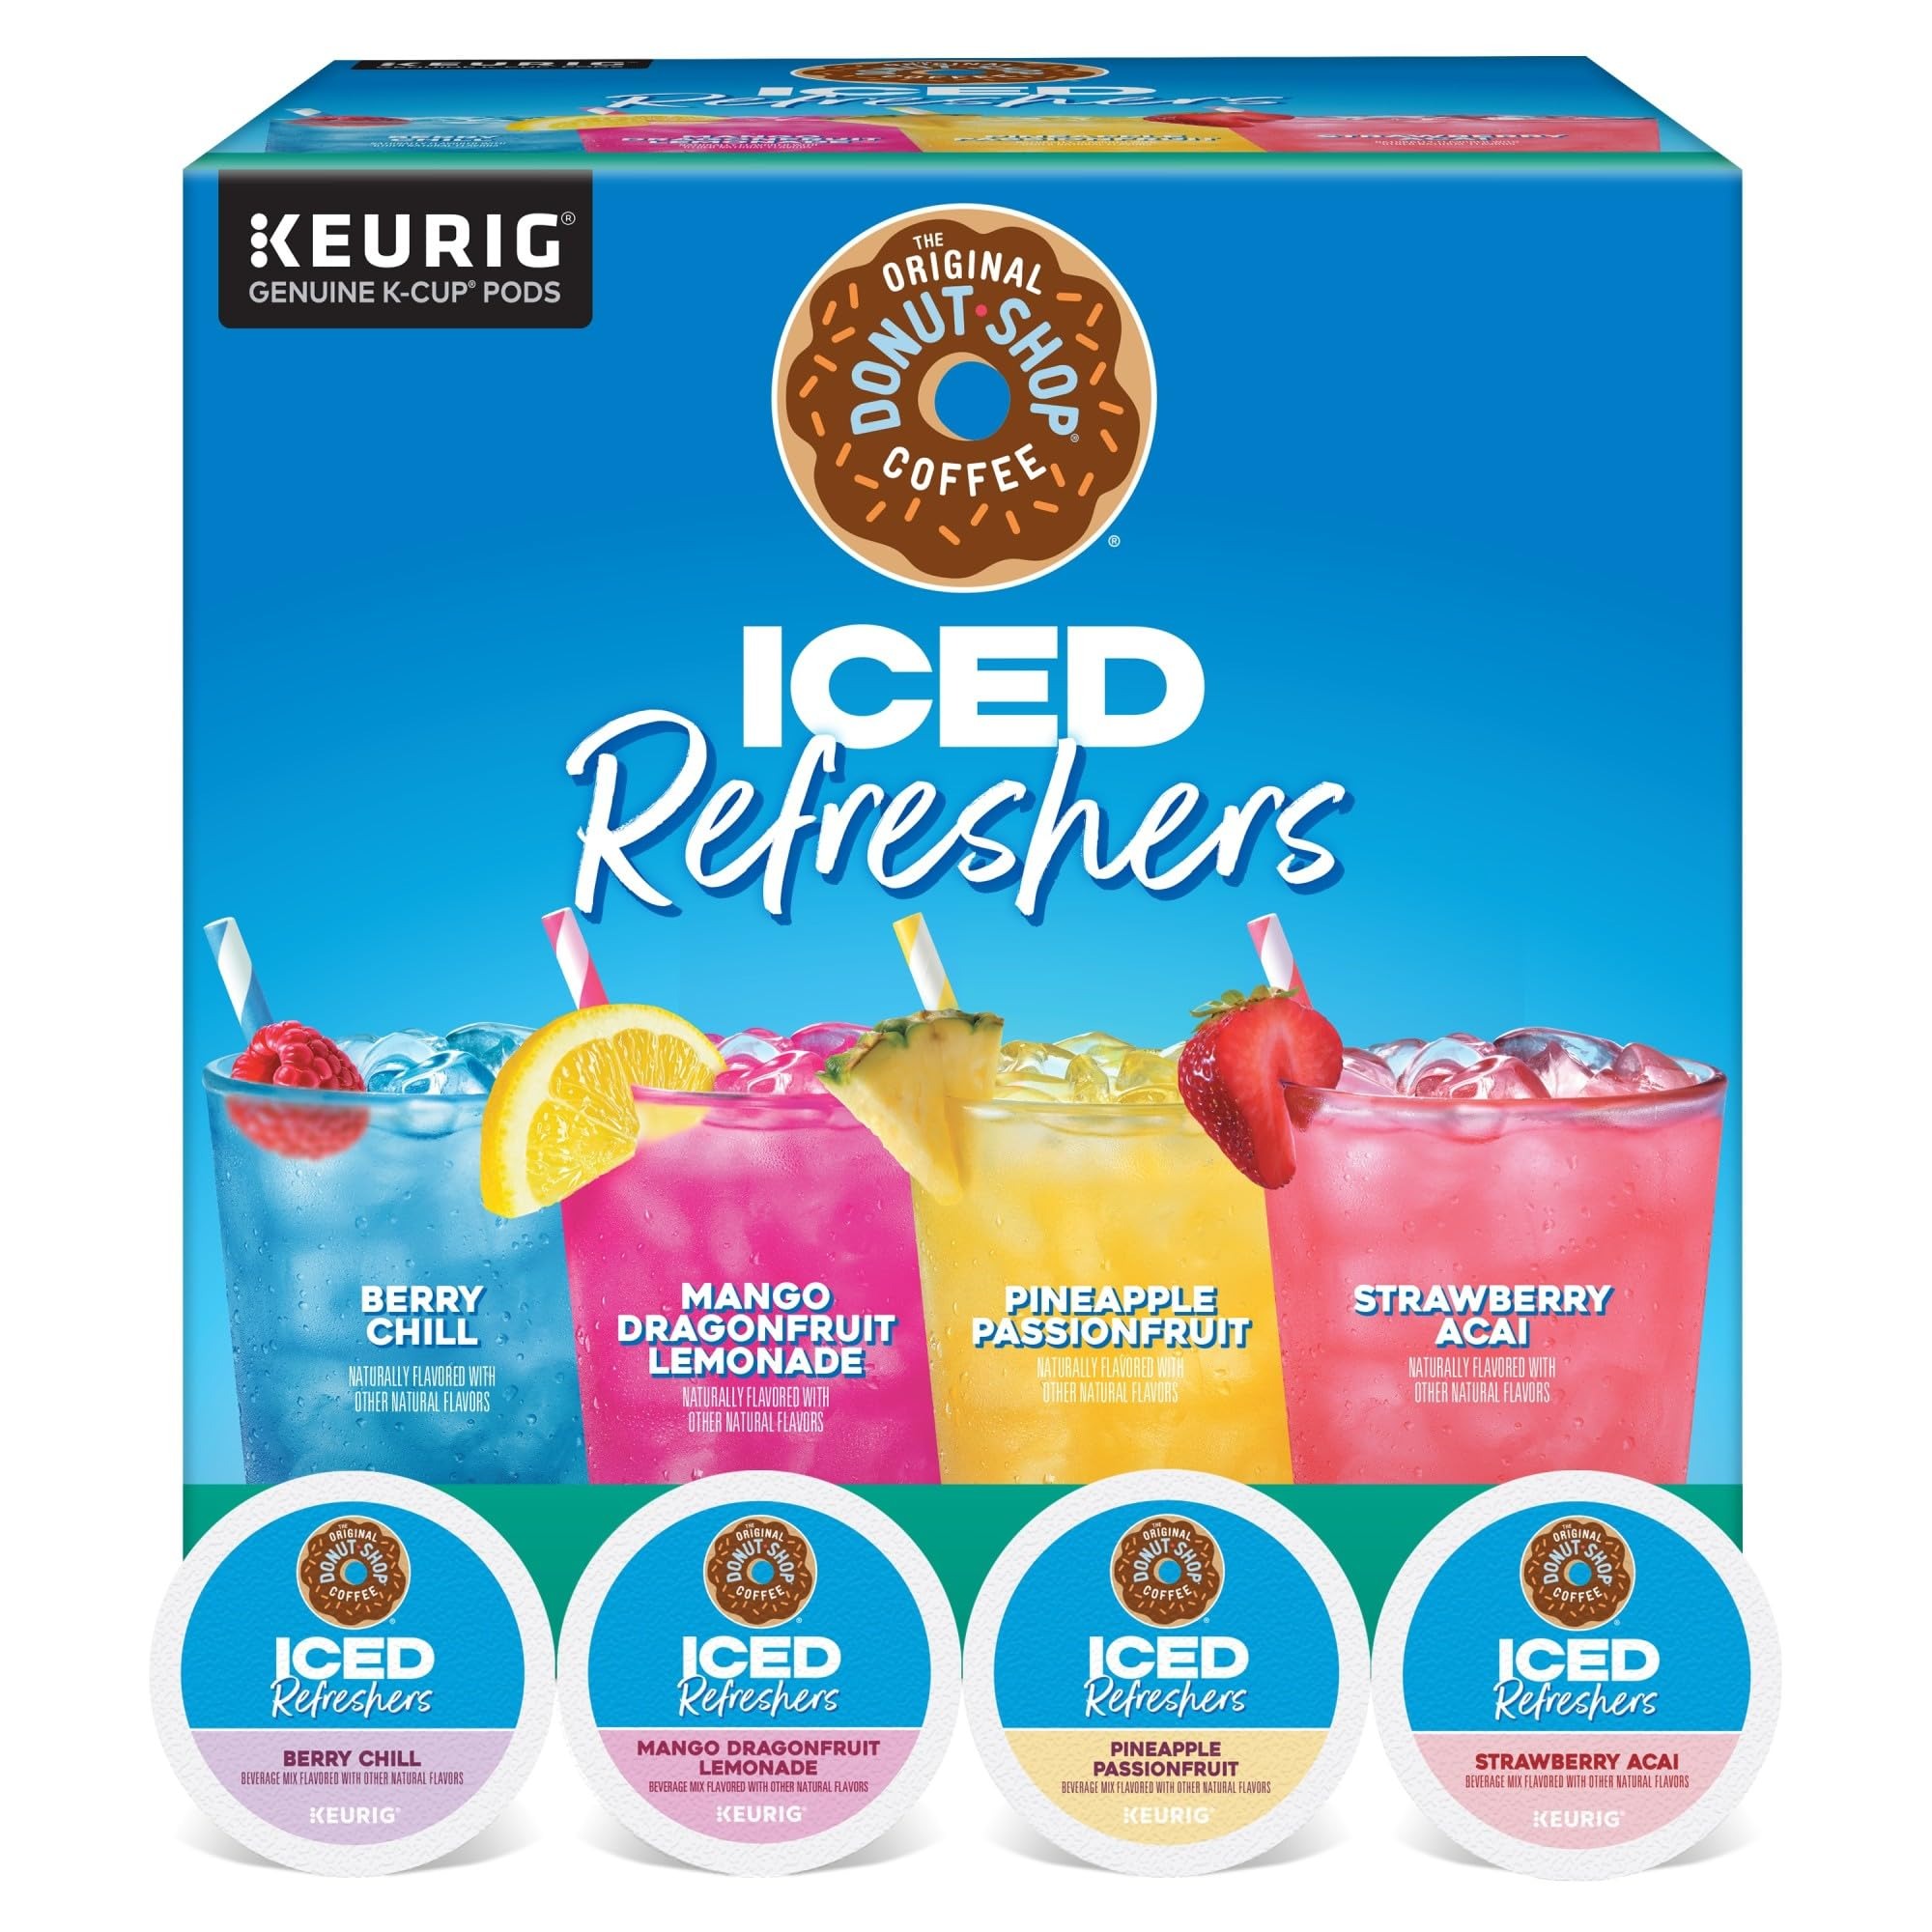
Item Name: The Original Donut Shop, Iced Refreshers, Keurig Single Serve K-Cup Pod Variety Pack, Strawberry Acai, Pineapple Passionfruit, Mango Dragonfruit Lemonade, Berry Chill, 20-Count
Bullet Point 1: INCLUDES: Five K-Cup pods each of Strawberry Acai, Pineapple Passionfruit, Mango Dragonfruit Lemonade, and Berry Chill Iced Refreshers
Bullet Point 2: ICED REFRESHERS: Enjoy the refreshing and flavorful drink you love from the café, now at home at the push of a button. Just brew over ice and enjoy
Bullet Point 3: BREW OVER ICE: Fill a large tumbler with ice (DO NOT use glass) and brew on the 8 oz size. Use the ICED button (if available) for bigger flavor. Then add more ice, if desired
Bullet Point 4: COMPATIBILITY: Contains genuine K-Cup pods engineered for guaranteed quality and compatibility with all Keurig single serve coffee makers
Bullet Point 5: RECYCLABLE K-CUP PODS: Simple. Delicious. And recyclable.* Enjoy the great-tasting Iced Refreshers you love, and when you’re done, just peel, empty, and recycle. *Check locally, not recycled in many communities
Value: 20.0
Unit: Count

Price: 13.98